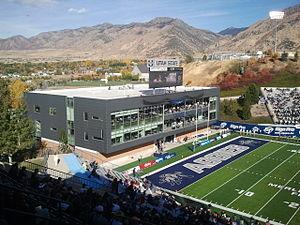
Complexe académique sportif du stade Maverik des Aggies d'Utah State
Le Merlin Olsen Field at Maverik Stadium est un stade ouvert de football américain situé à Logan dans l'Utah aux États-Unis, sur le campus de l'Université d'État de l'Utah.